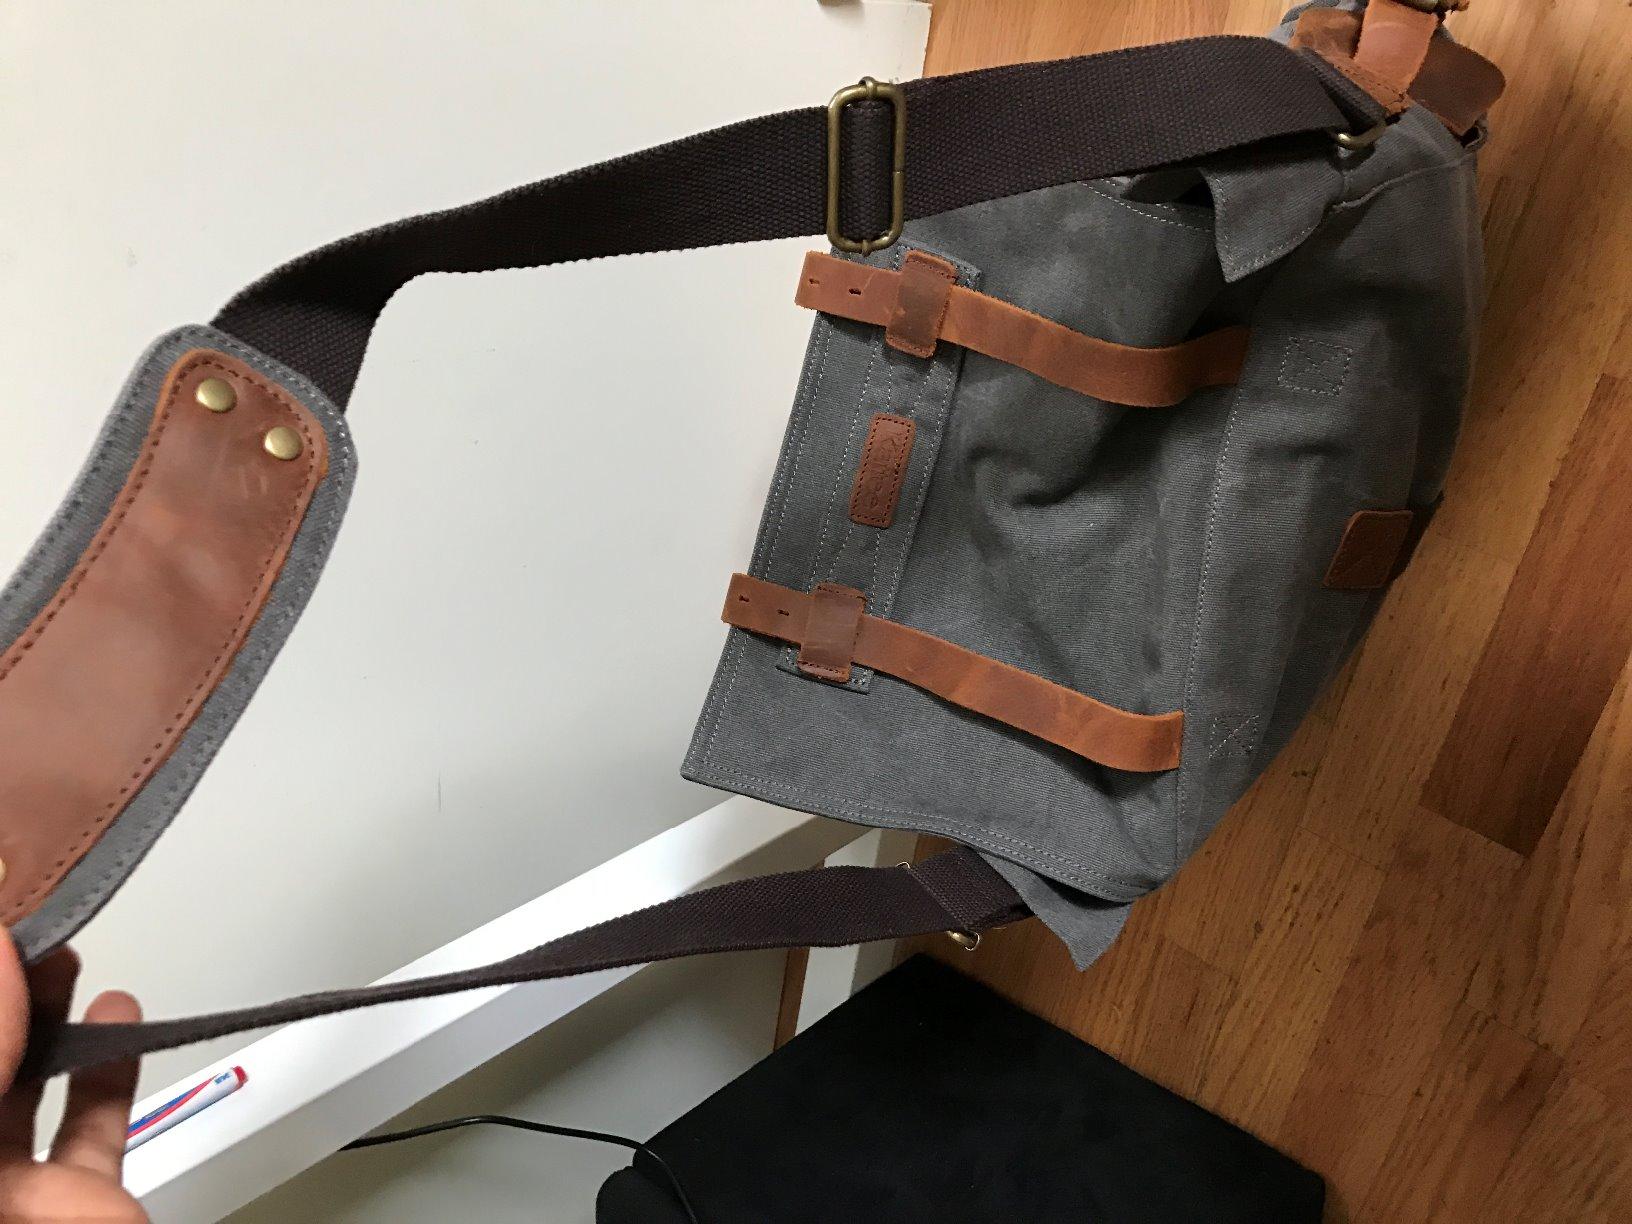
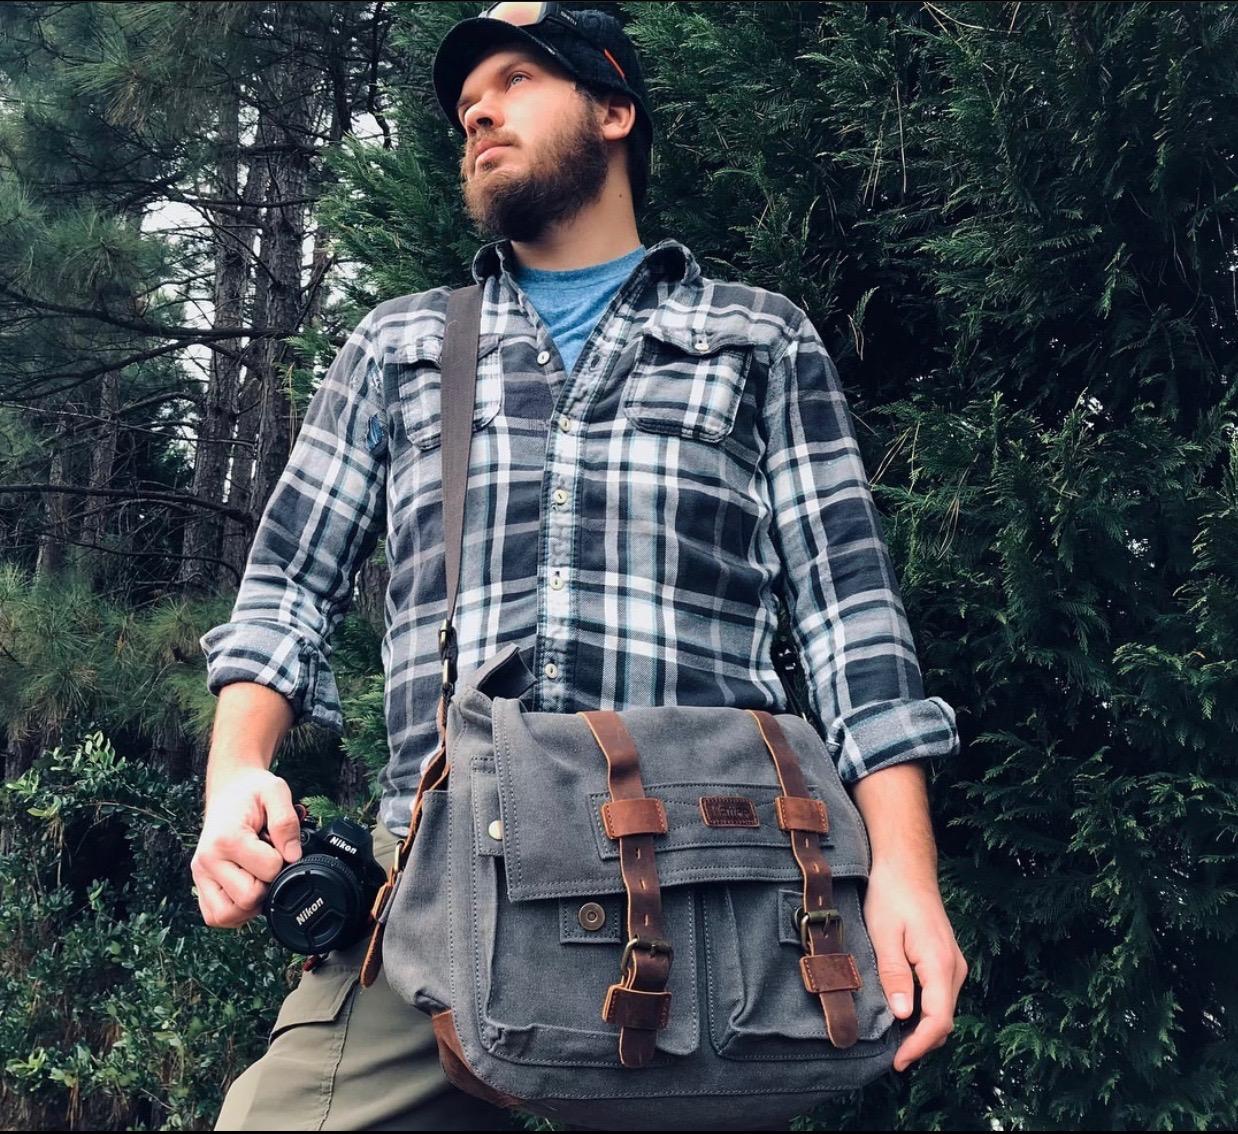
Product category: bag
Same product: yes